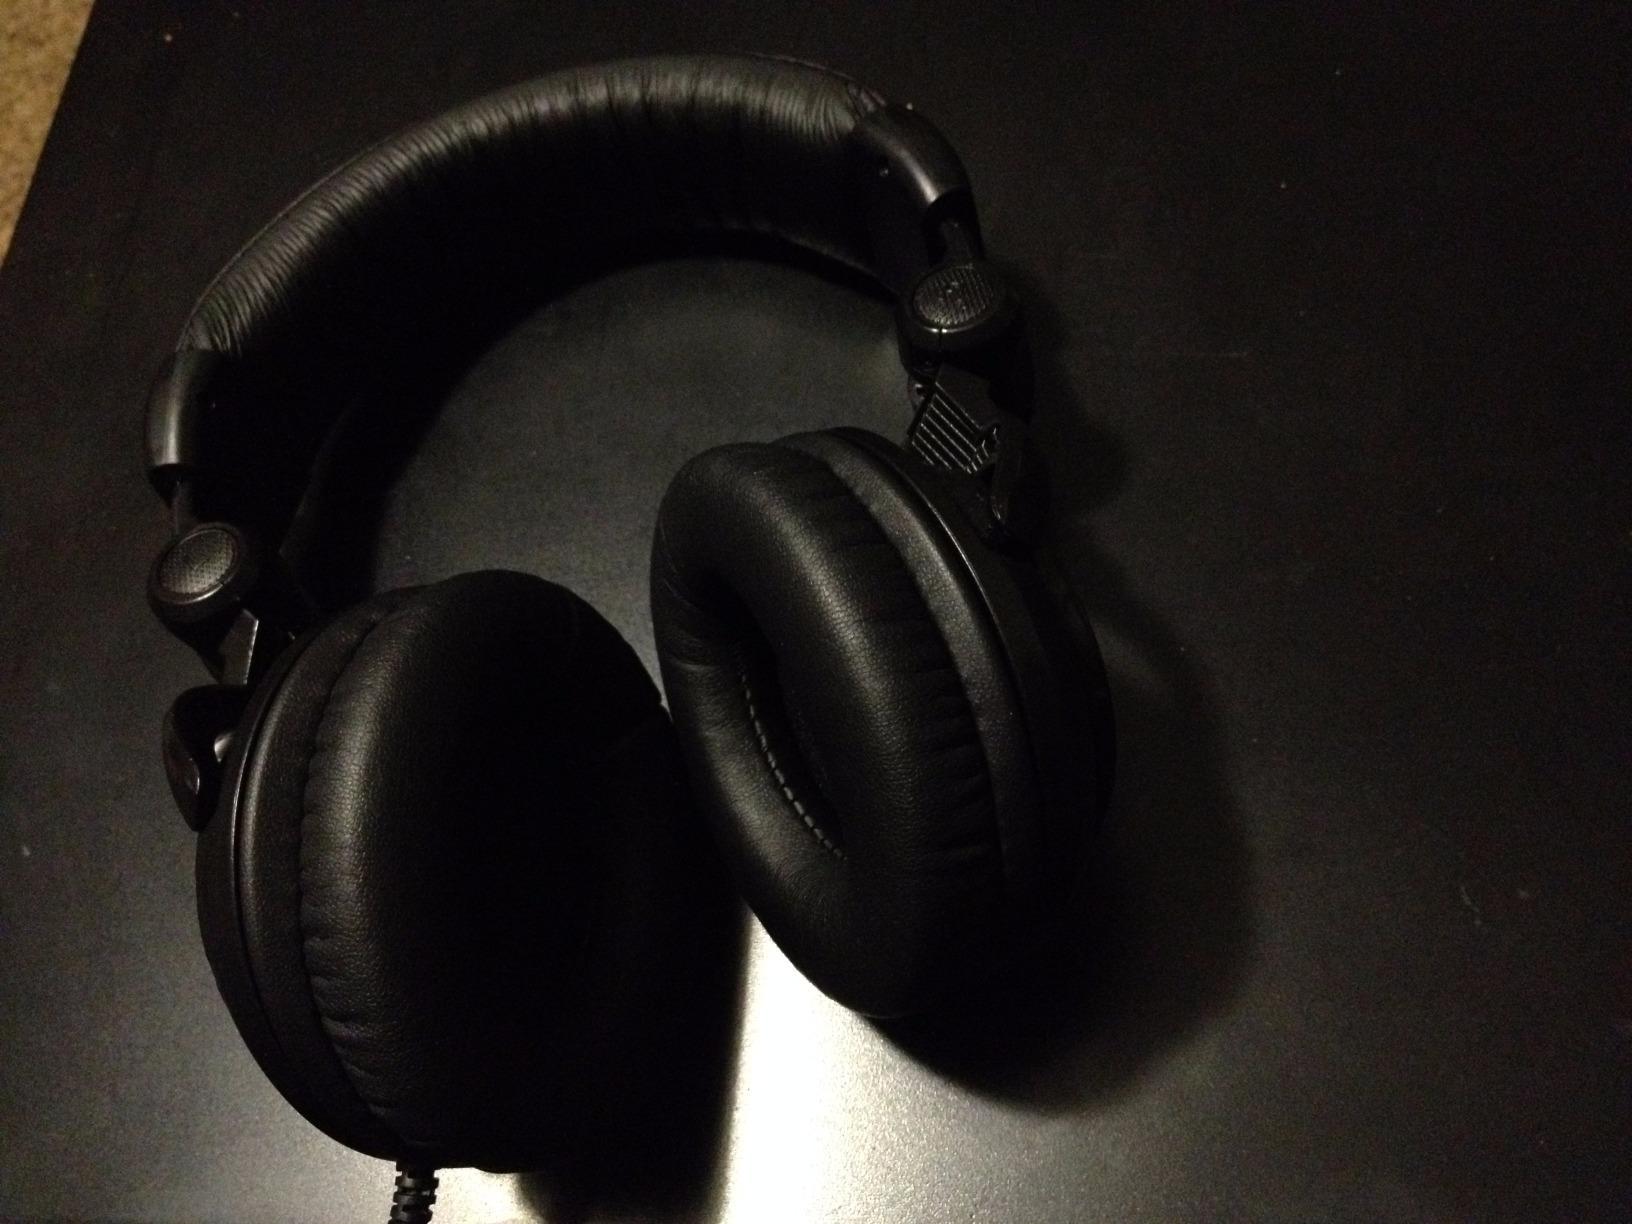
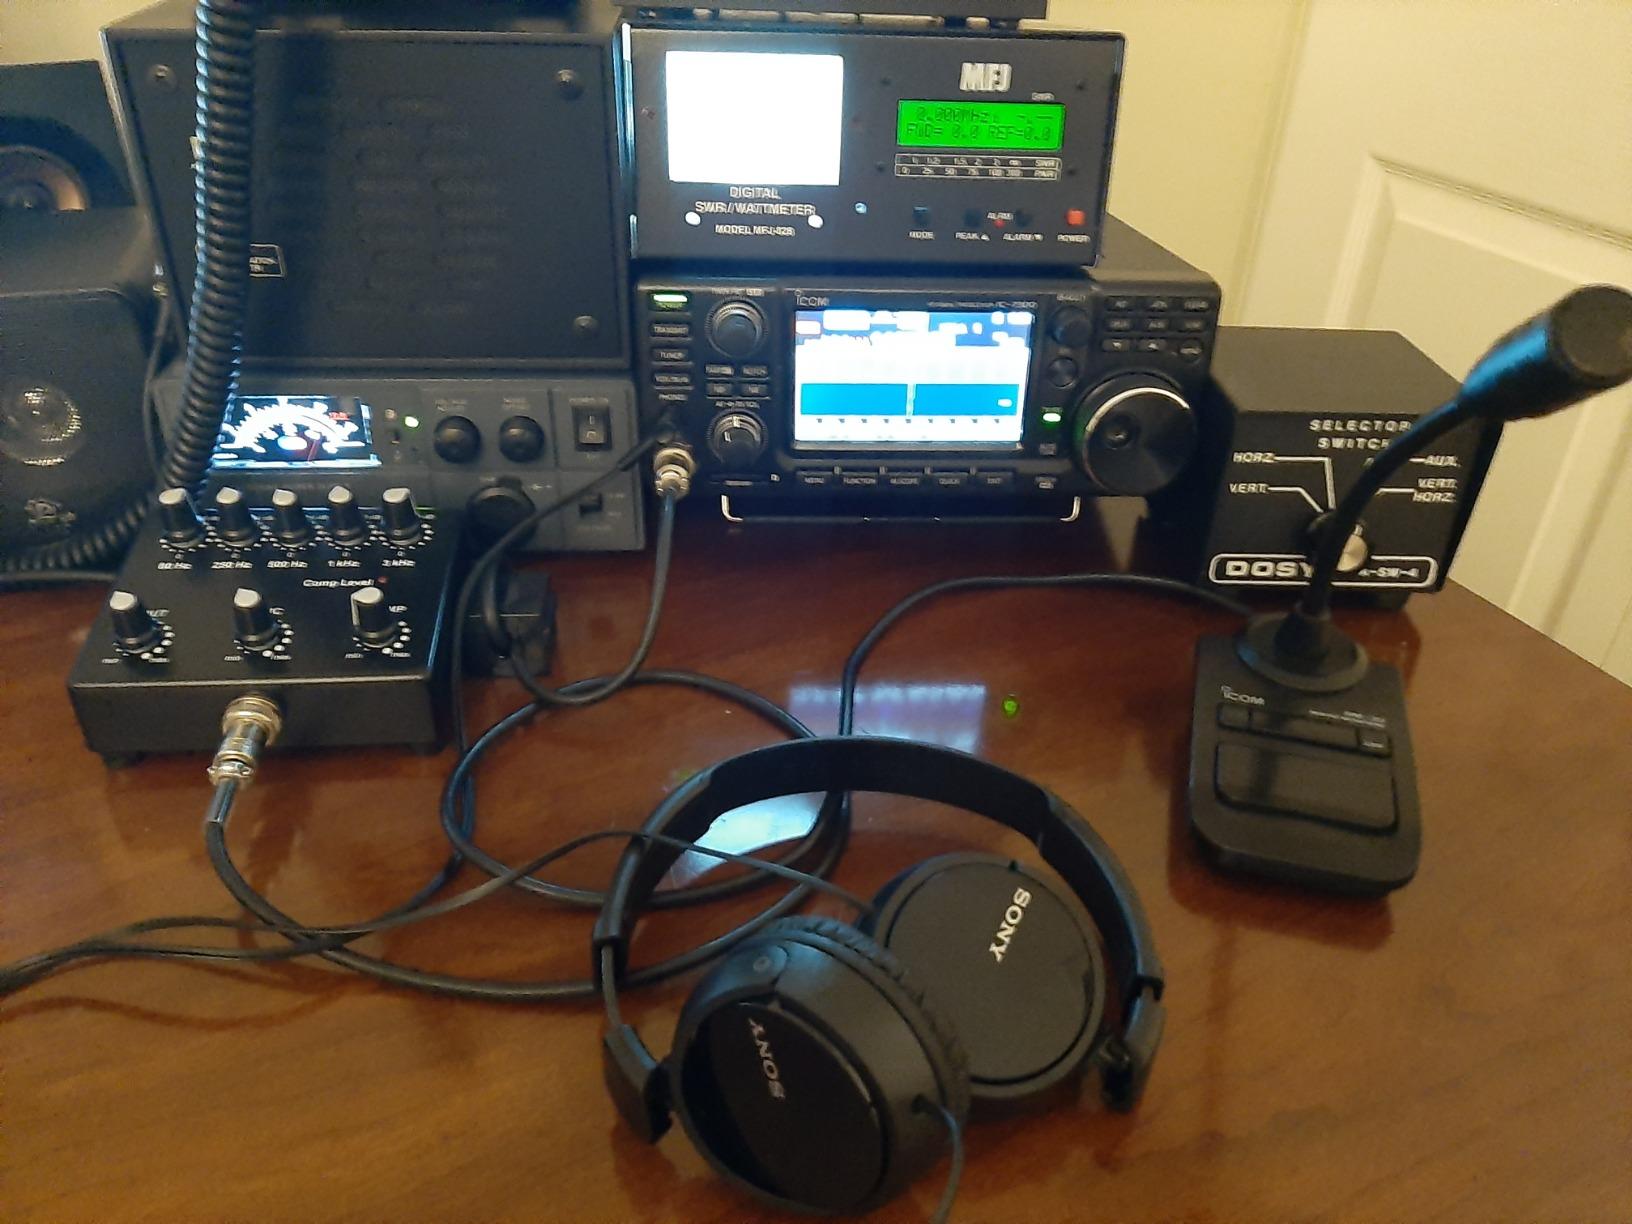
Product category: headphones
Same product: no